J. T. Walsh

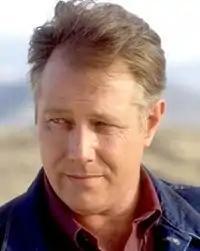
Walsh as main villain Warren "Red" Barr in "Breakdown" (1997)

James Thomas Patrick Walsh (September 28, 1943 – February 27, 1998) was an American character actor. His many films include: "Tin Men" (1987), "Good Morning, Vietnam" (1987), "A Few Good Men" (1992), "Hoffa" (1992), "Nixon" (1995), "Sling Blade" (1996), "Breakdown" (1997) and "Pleasantville" (1998).